Craig Short

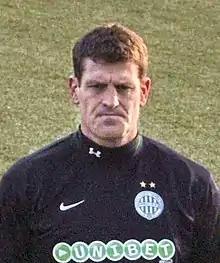
Short with Ferencváros in 2008

Craig Jonathan Short (born 25 June 1968) is a former professional footballer who played as a centre-back. He was most recently caretaker manager of Oxford United.